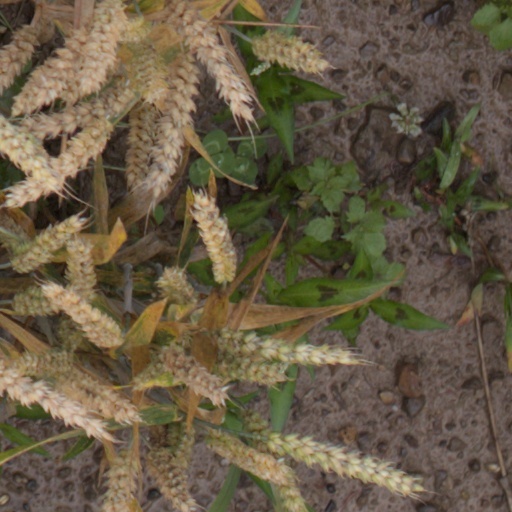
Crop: wheat